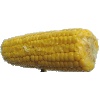
Label: Corn 1